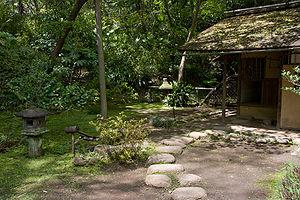
Le jardin japonais est issu de la tradition antique japonaise. Il se trouve aussi bien dans les demeures privées que dans les parcs des villes comme dans les lieux historiques : temples bouddhistes, tombeaux shintoïstes, châteaux.